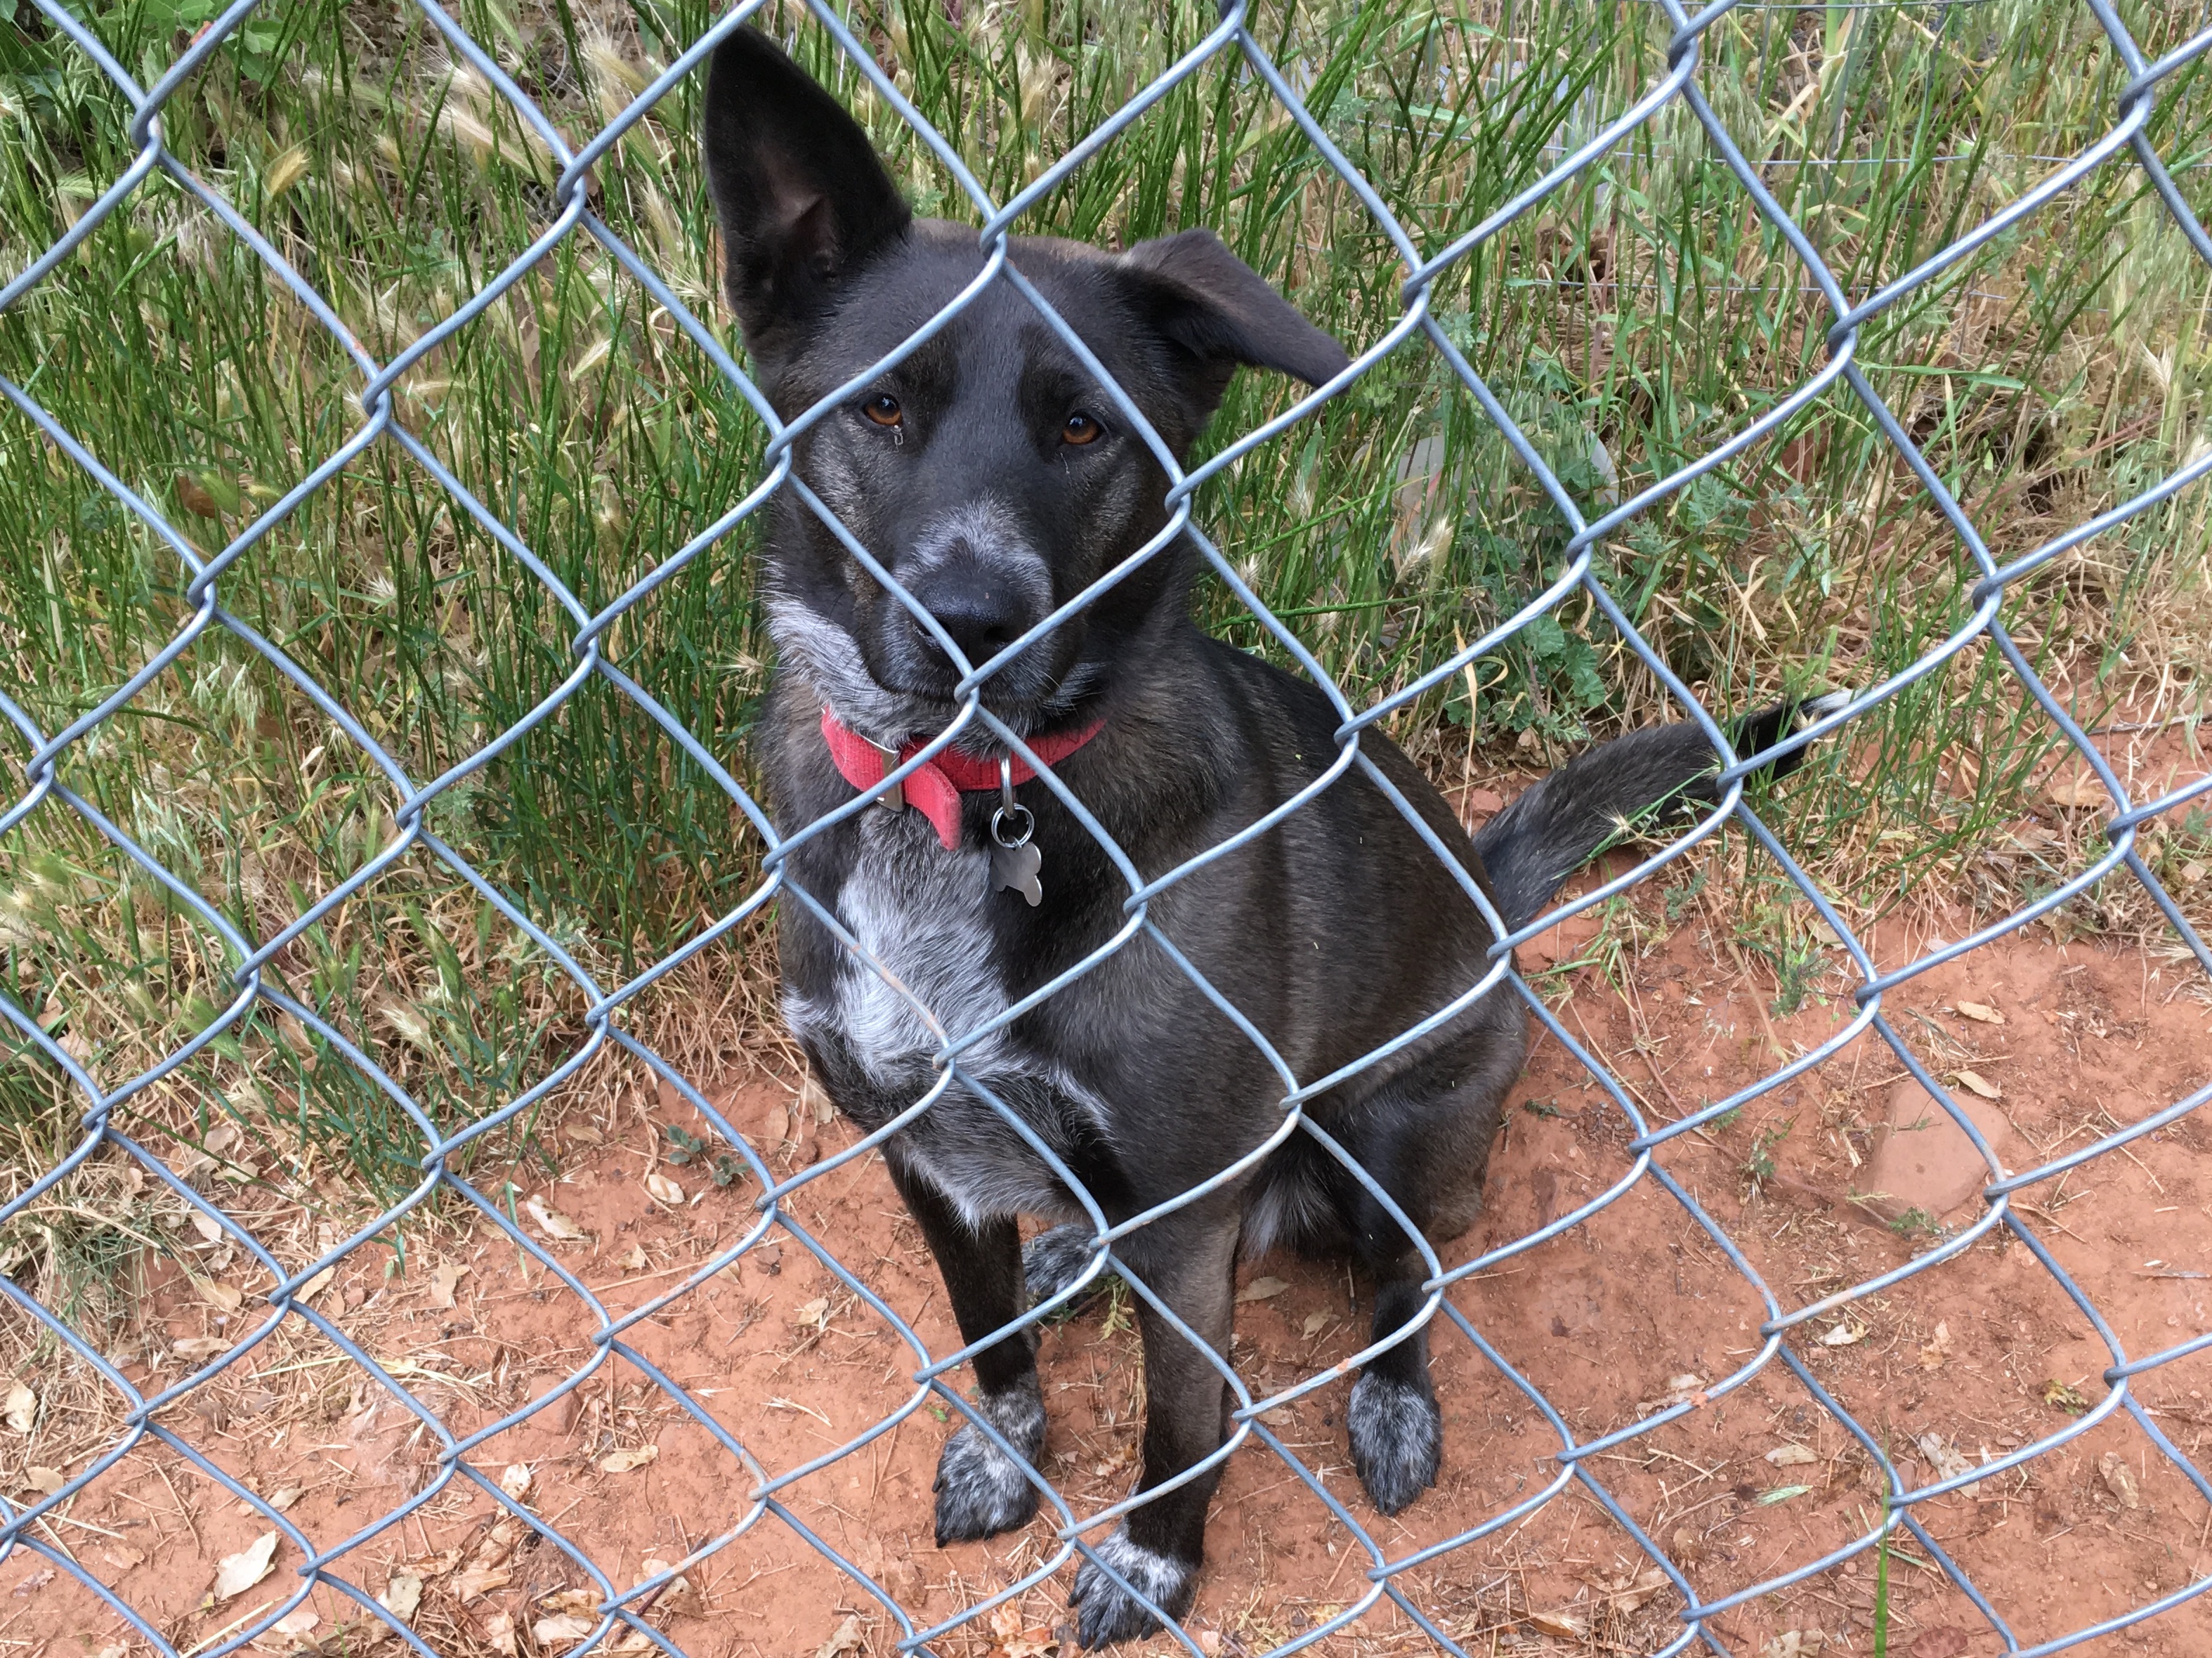
puppy, dog, mammal, vertebrate, animal shelter, australian cattle dog, street dog, dog like mammal, dog breed group